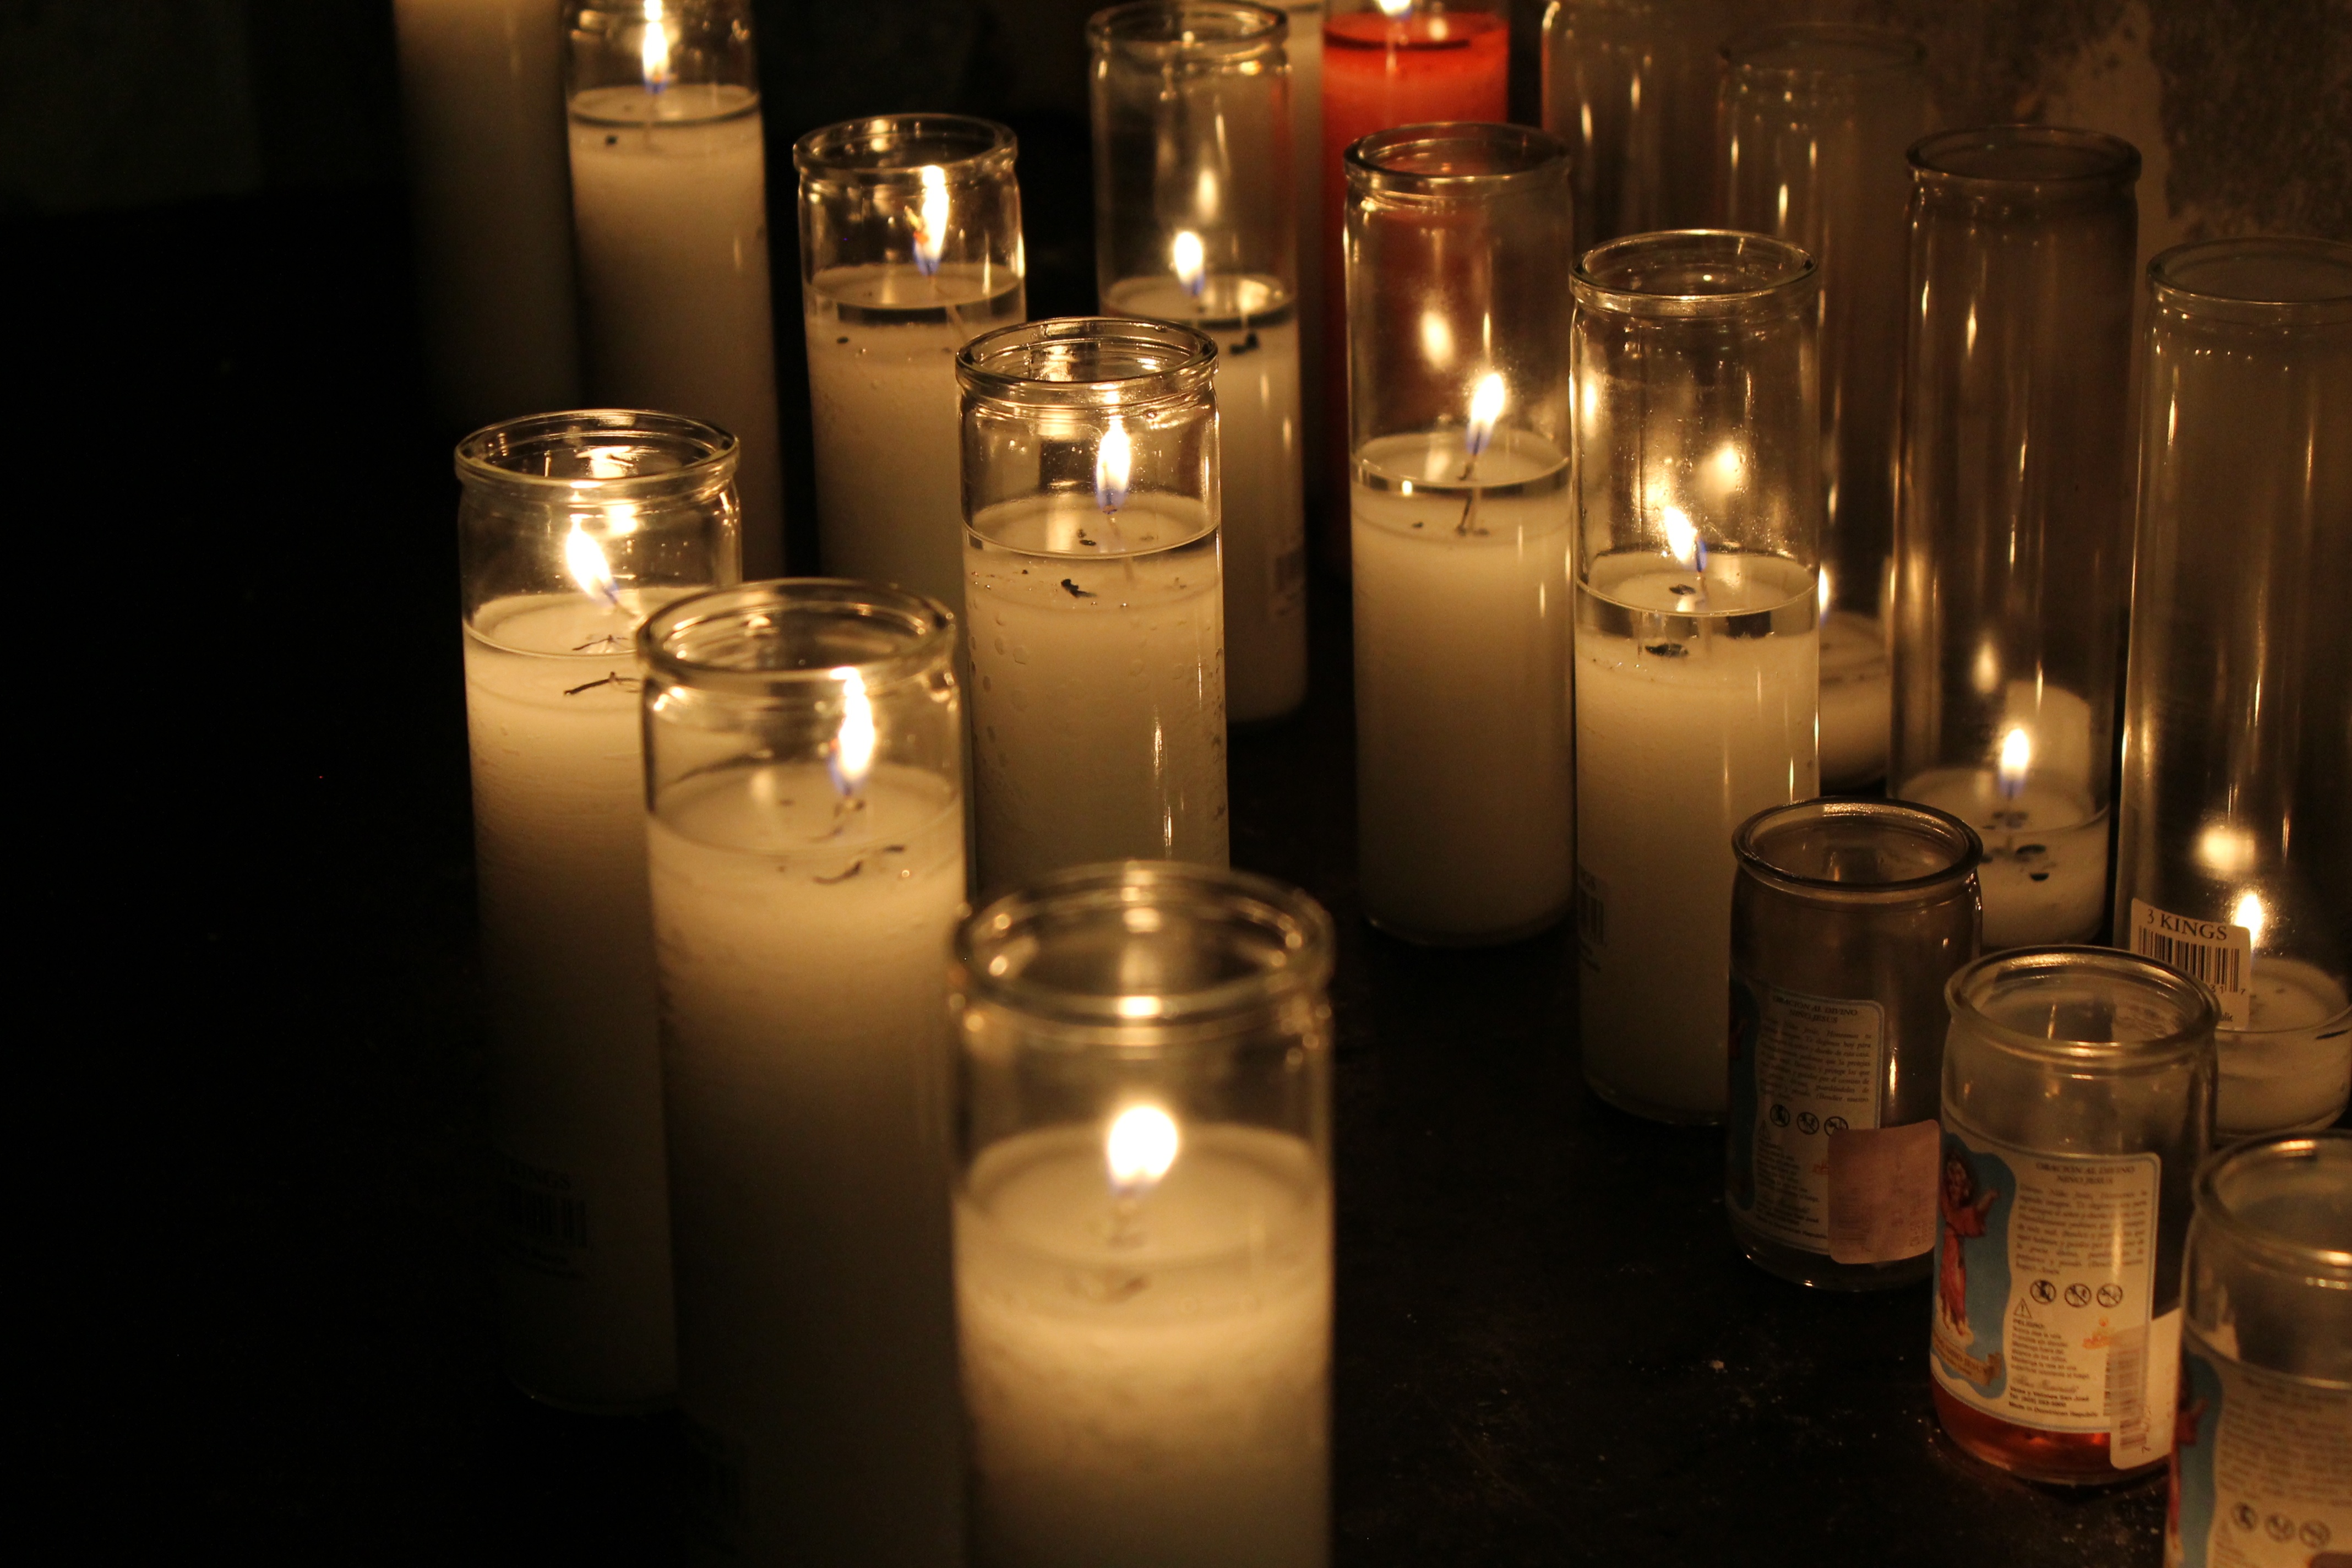
light, glass, drink, candle, lighting, distilled beverage